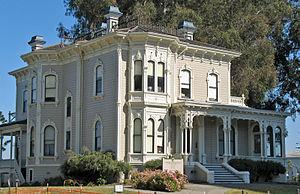
Ceci est la liste des lieux historiques inscrits sur le registre national dans le comté d'Alameda en Californie.